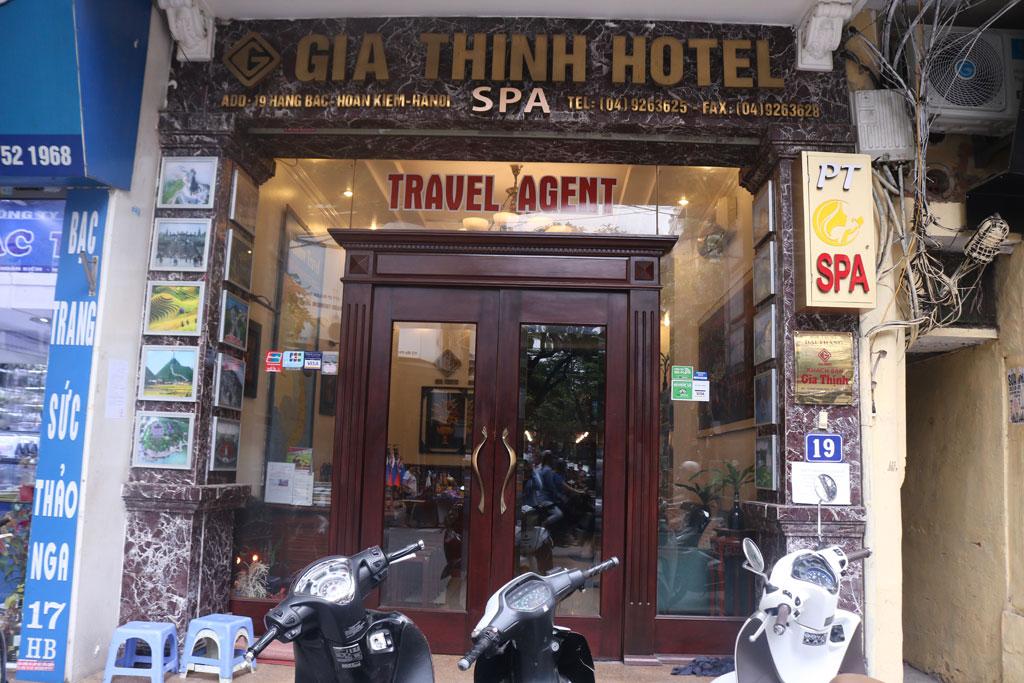
cửa ra vào của khách sạn gia thinh được làm bằng kính với khung gỗ